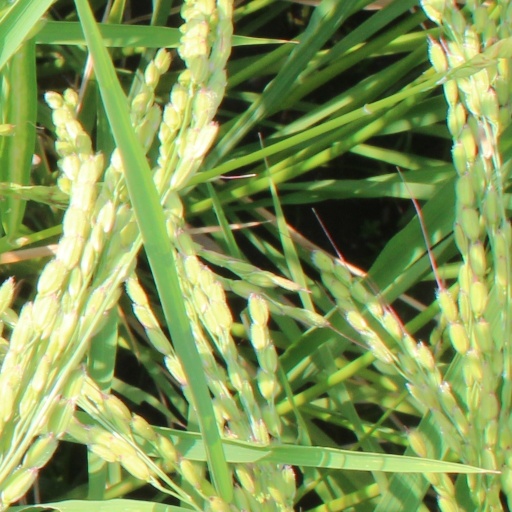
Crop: rice